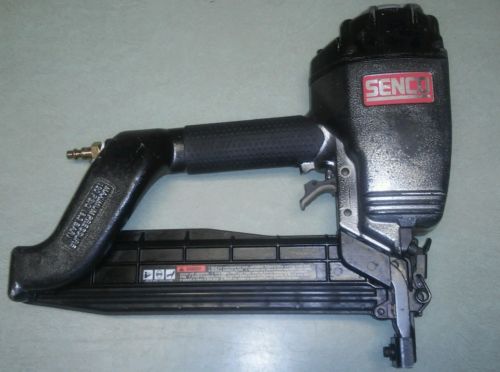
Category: stapler